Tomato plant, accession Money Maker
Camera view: bottom (45 deg); turntable rotation: 120 degrees
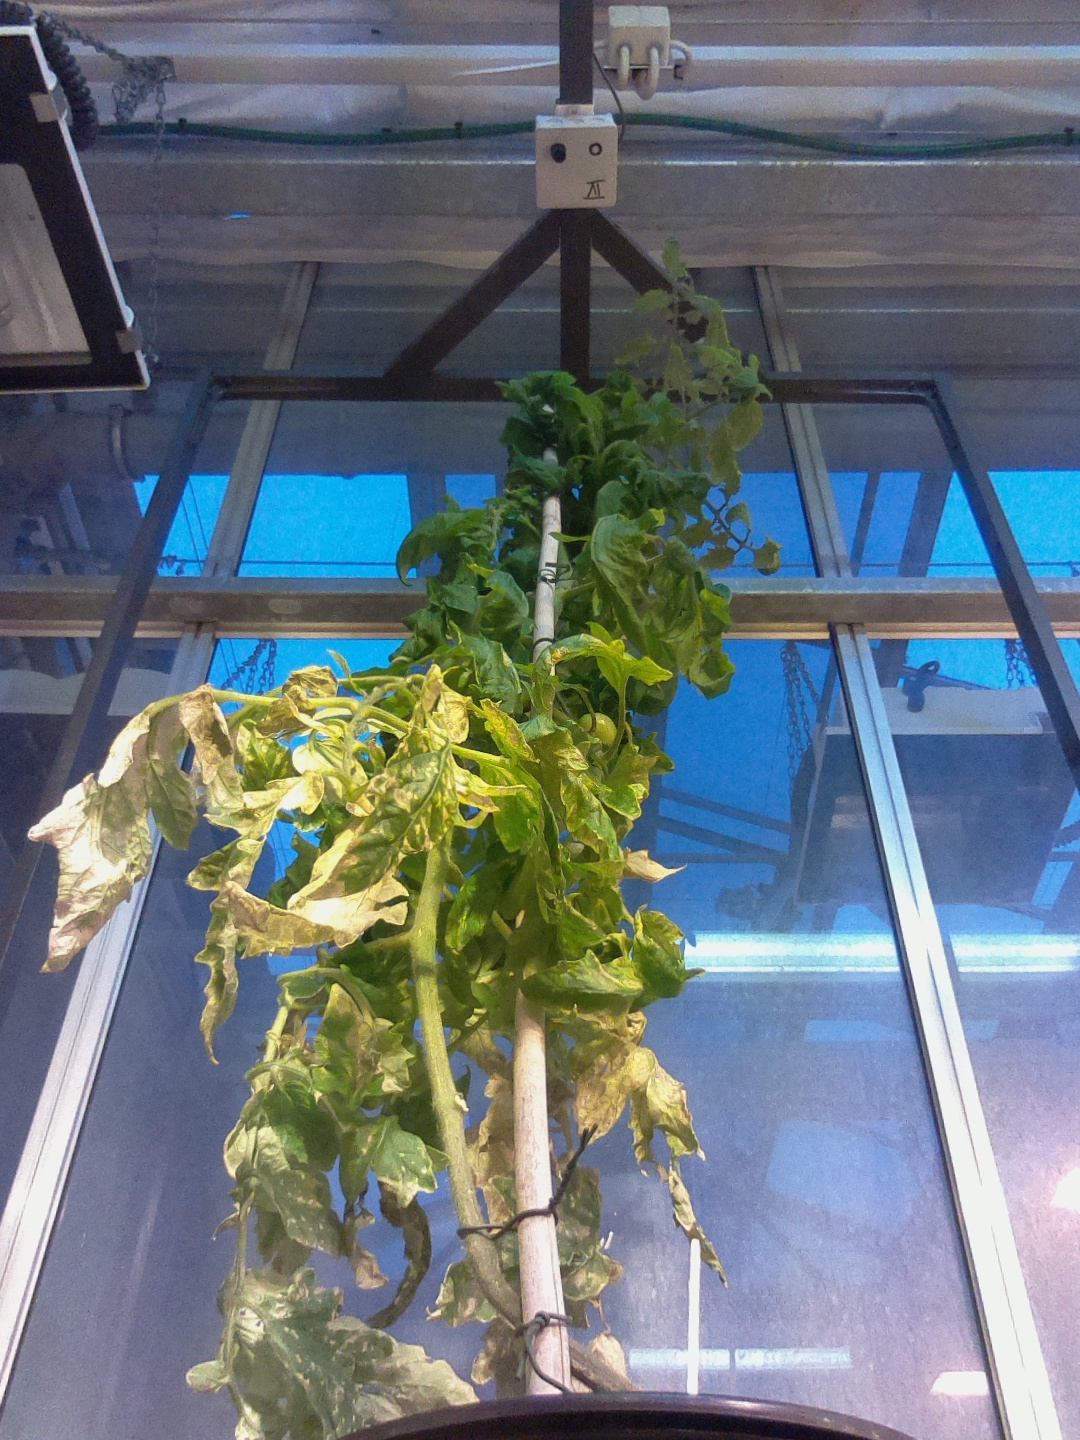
BBCH growth stage 79: 90% -100% of final fruit size